Radio acoustic sounding system

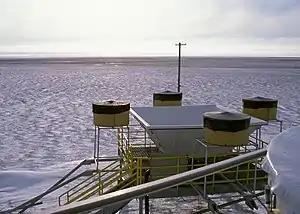
Radar wind profiler and RASS at the Alaska North Slope site in Barrow, Alaska

A radio acoustic sounding system (RASS) is a system for measuring the atmospheric lapse rate using backscattering of radio waves from an acoustic wave front to measure the speed of sound at various heights above the ground. This is possible because the compression and rarefaction of air by an acoustic wave changes the dielectric properties, producing partial reflection of the transmitted radar signal.